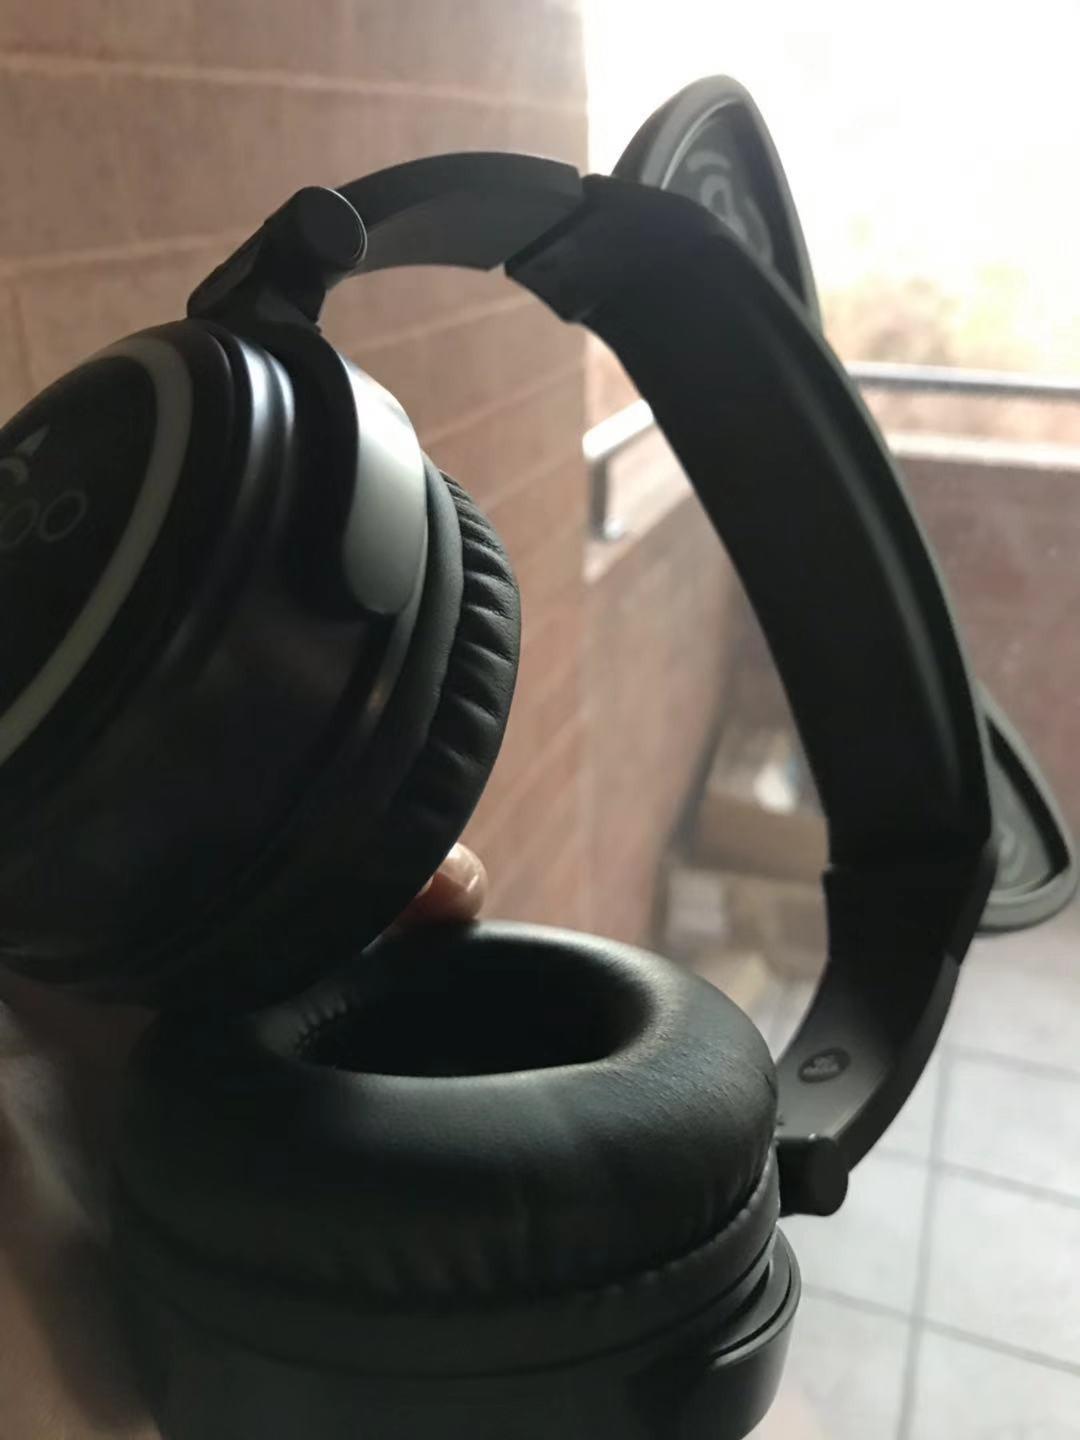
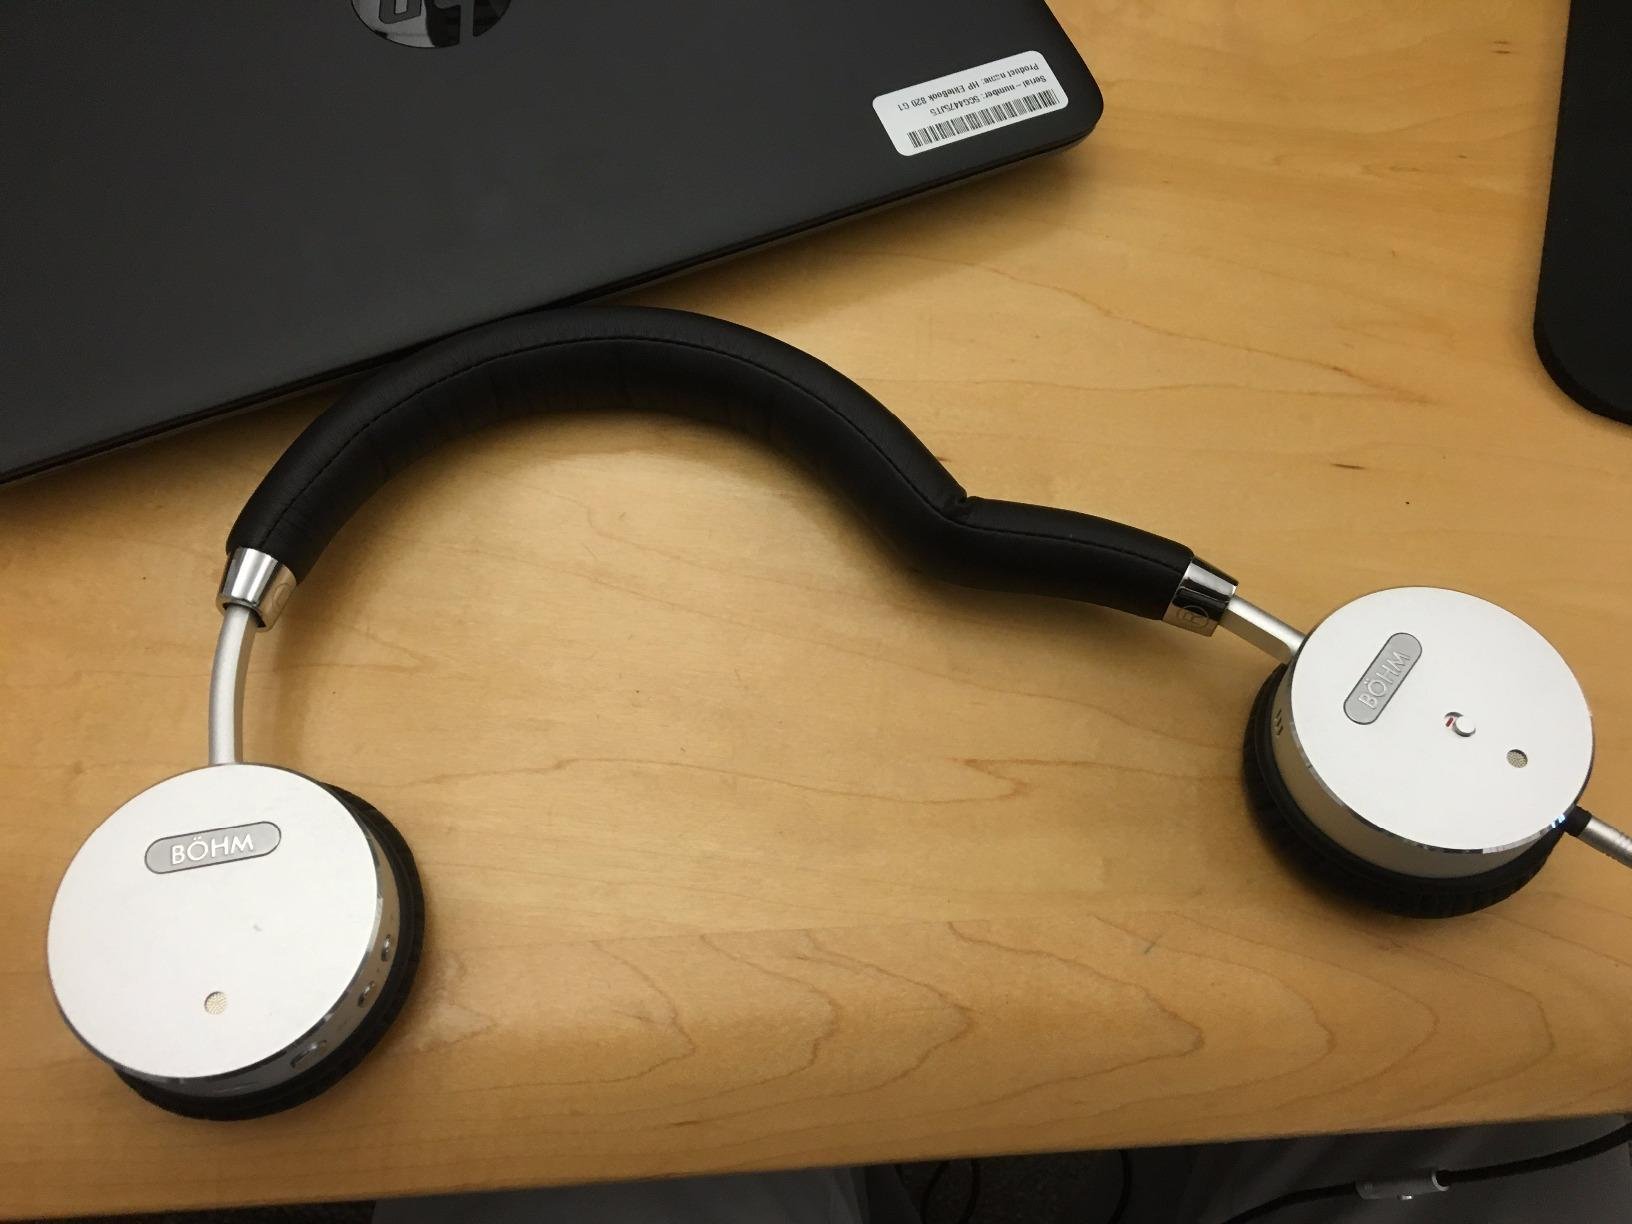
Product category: headphones
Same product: no